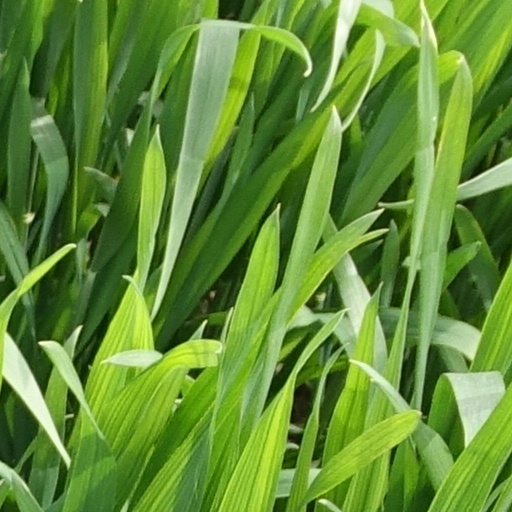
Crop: wheat